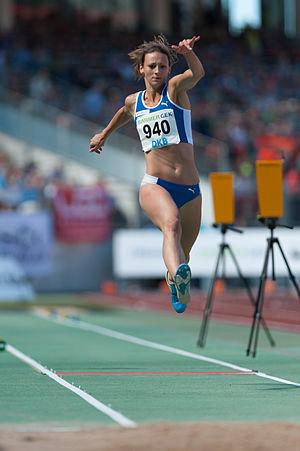
Kristin Gierisch est une athlète allemande, spécialiste du triple saut.